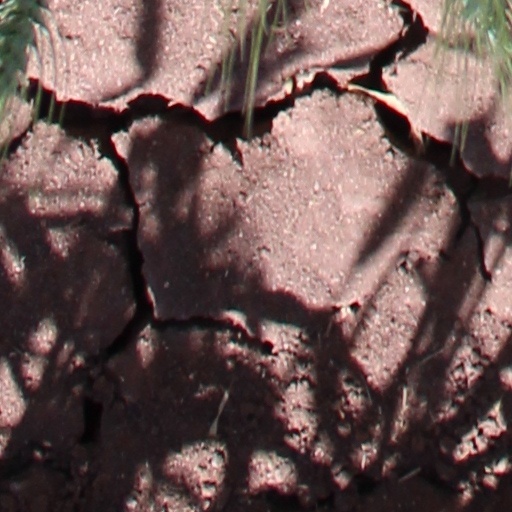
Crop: wheat